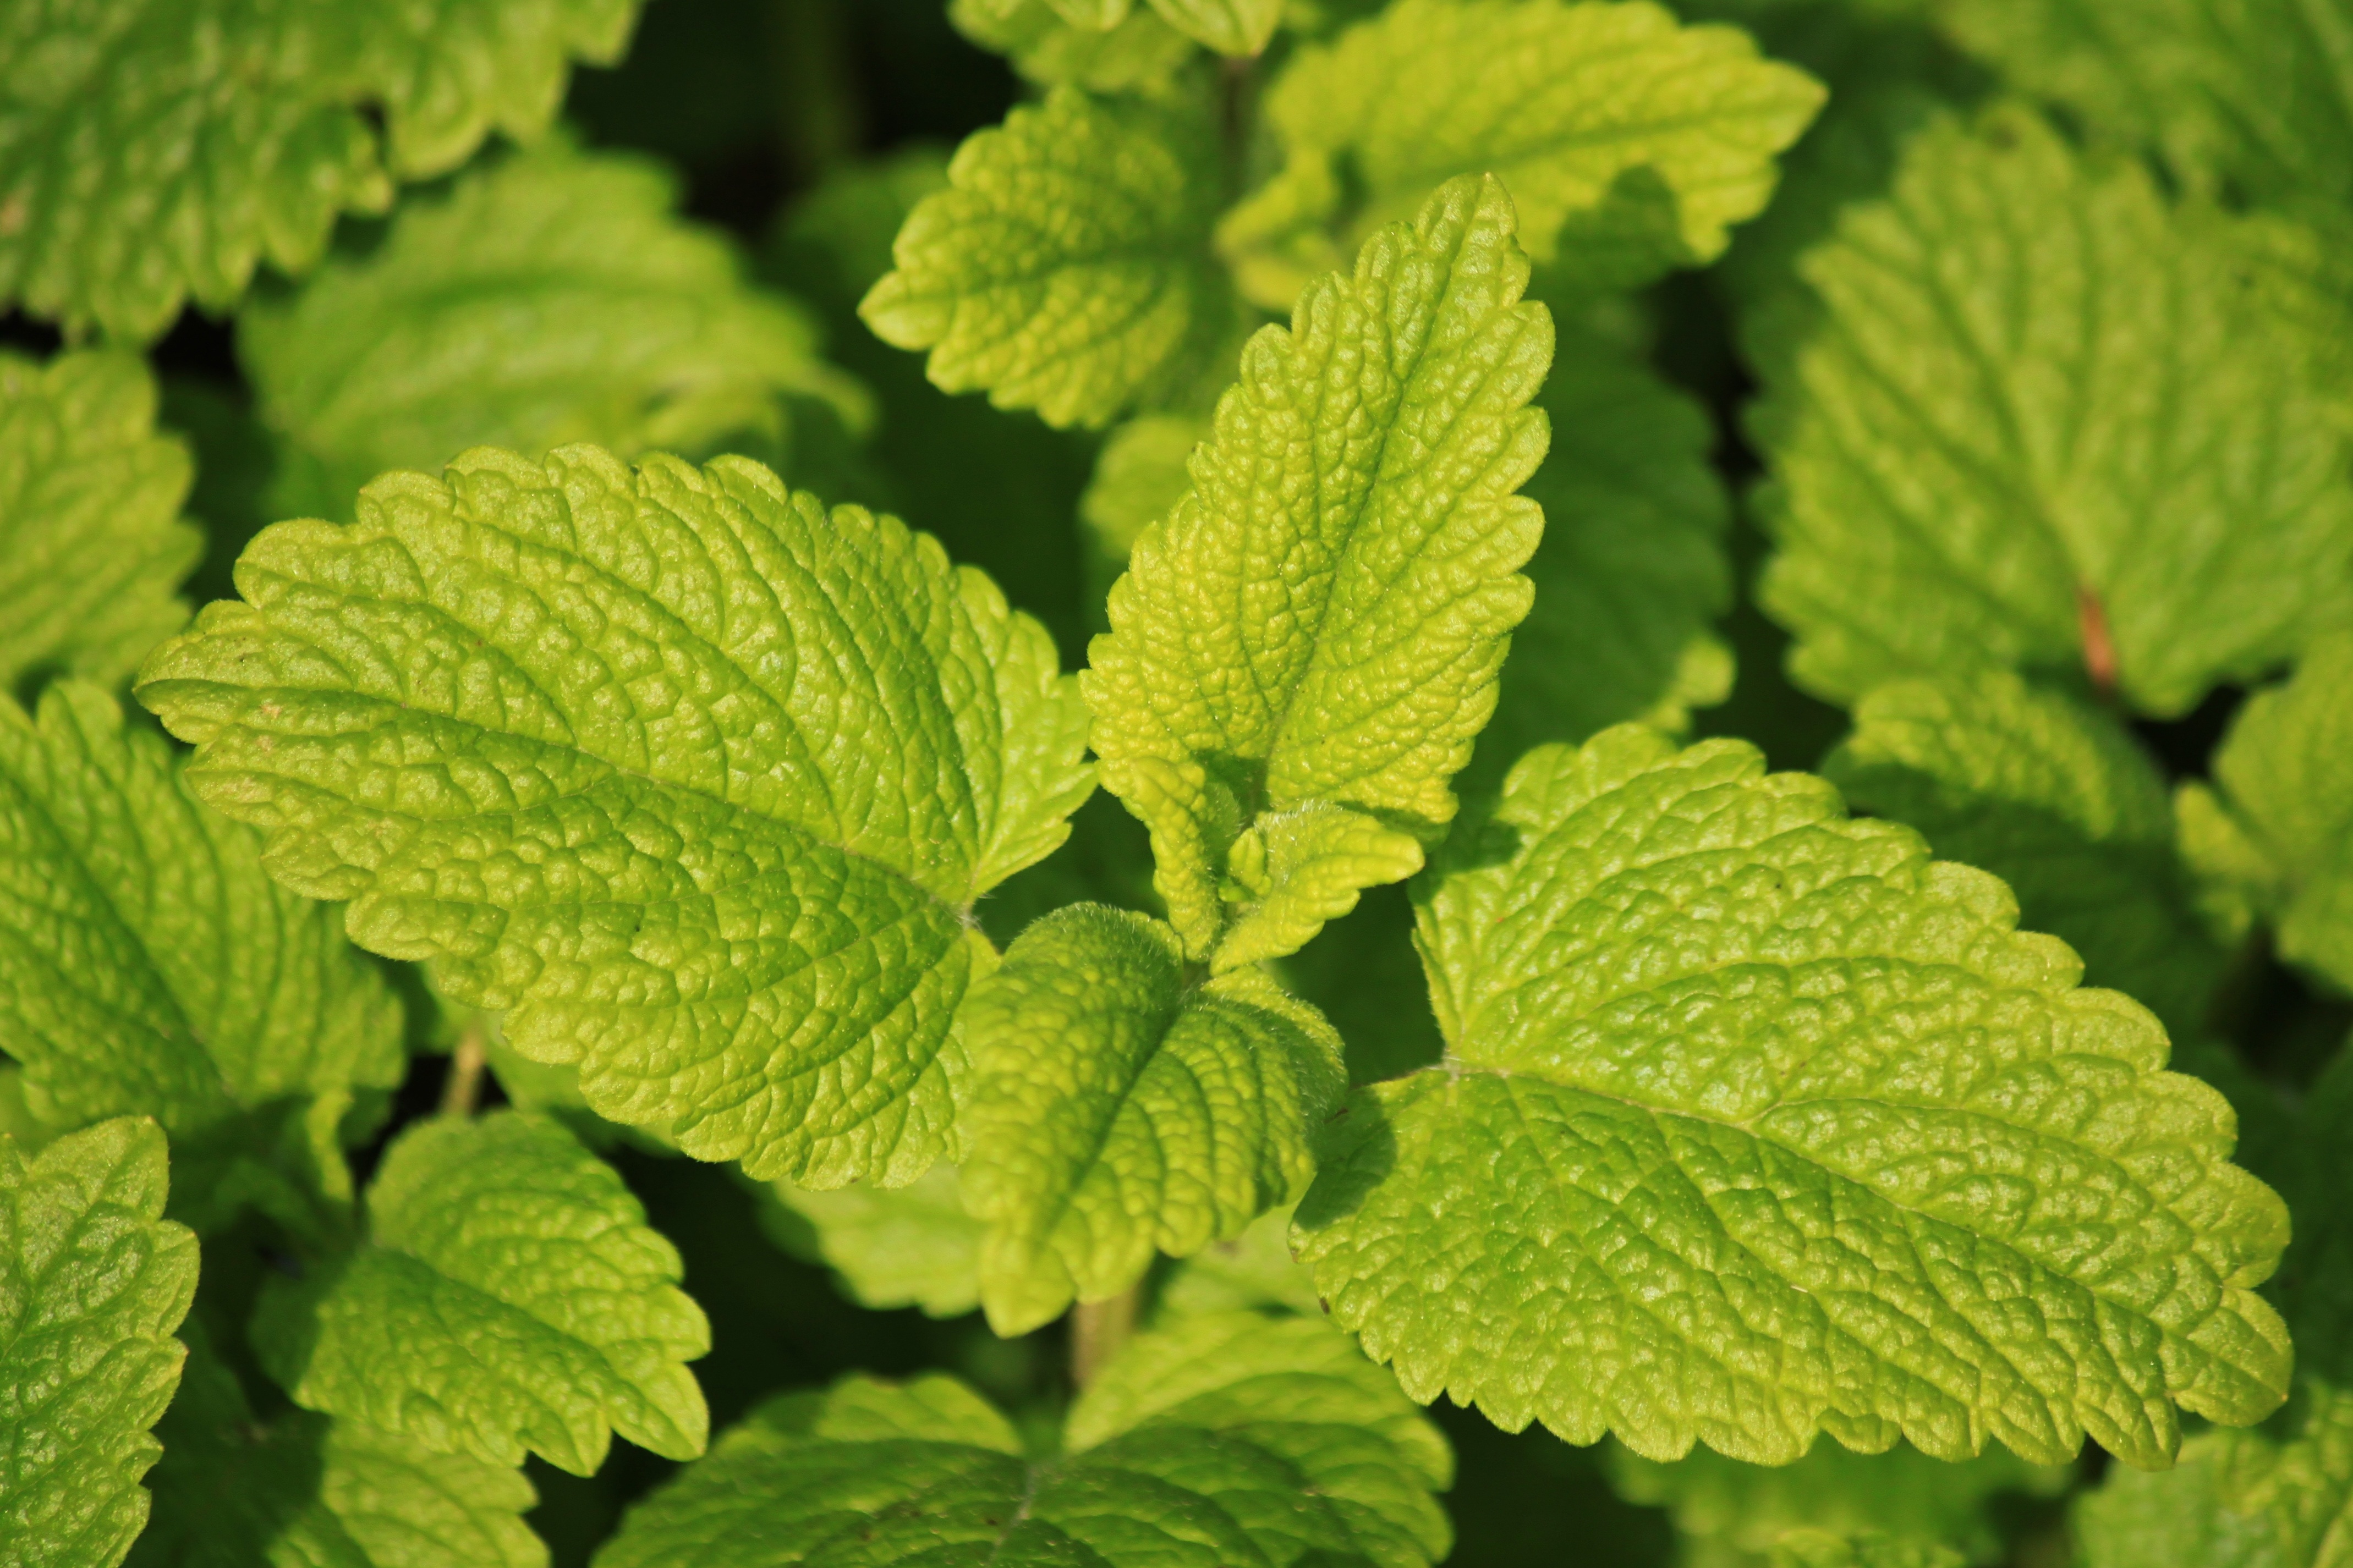
plant, leaf, flower, food, green, herb, produce, delicious, season, cook, leaves, shrub, frisch, tender, herbs, balm, kitchen herb, garden plant, flowering plant, urtica, herb garden, lemon balm, salad dressing, annual plant, leaf green, land plant, perilla frutescens, perilla, kr uterk che, salad herbs, spice leaves